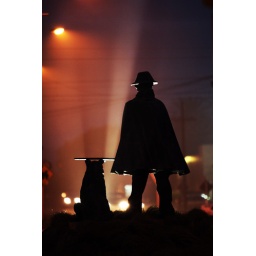
Statue in Feilding, lit by car and street lights in the smoke from the fire.